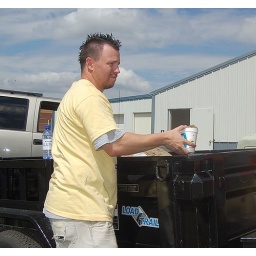
I'm volunteering at Relay for Life. We filled 1500 paper bags to place around the track.